Answer in natural language. How many CounterTops are visible in the scene? Choose between the following options: 1, 3, 1, 4 or 5
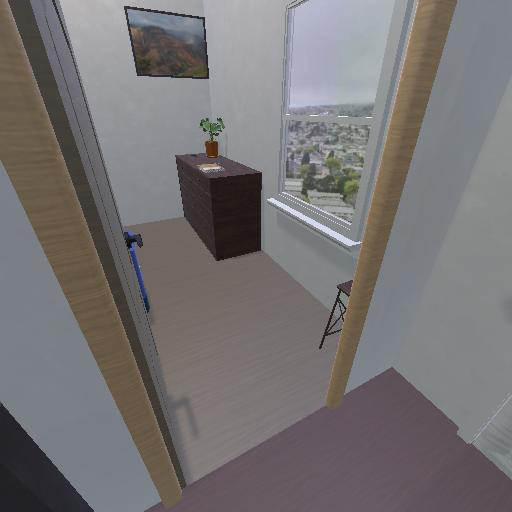
<answer>1</answer>